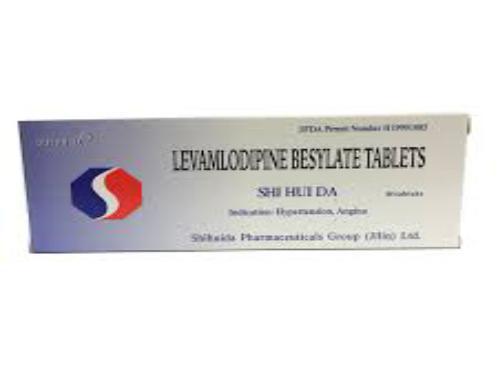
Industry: Medical